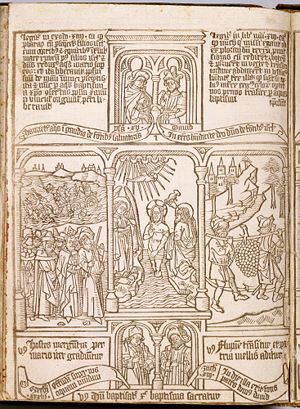
Biblia Pauperum
Side fra en Biblia Pauperum, «de fattiges bibel», i form af en blokbog trykt 1460–1470. Bogen er sat sammen af enkeltbladstryk udført i bloktryk, det vil sige billedtryk hvor hele bogsiden er skåret ud i ét stykke.
Biblia Pauperum eller billedbibler var blokbøger, der var meget udbredte i det 14.-15. århundrede. De blev anvendt af prædikanter til at formidle bibelhistorier fra Det Gamle Testamente og Det Nye Testamente til den store hovedpart af befolkningen, der ikke kunne læse.